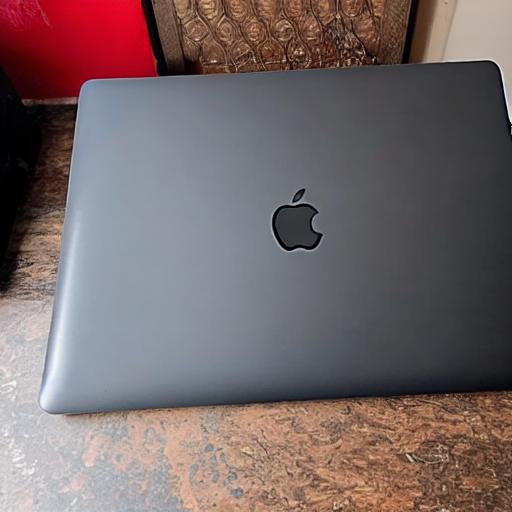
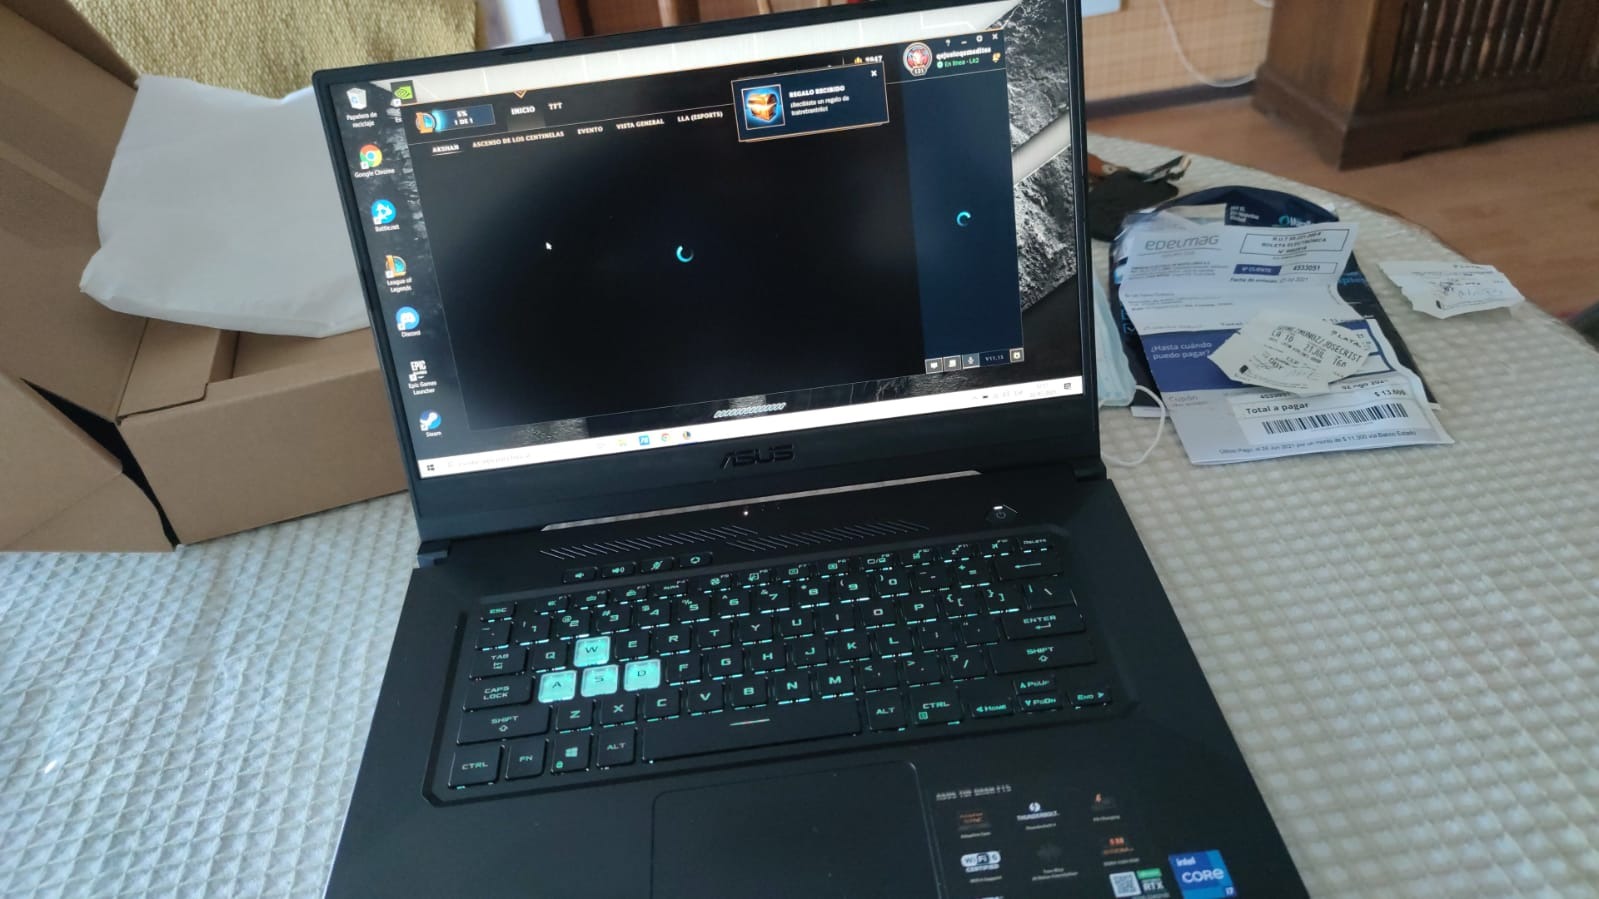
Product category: laptop
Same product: no